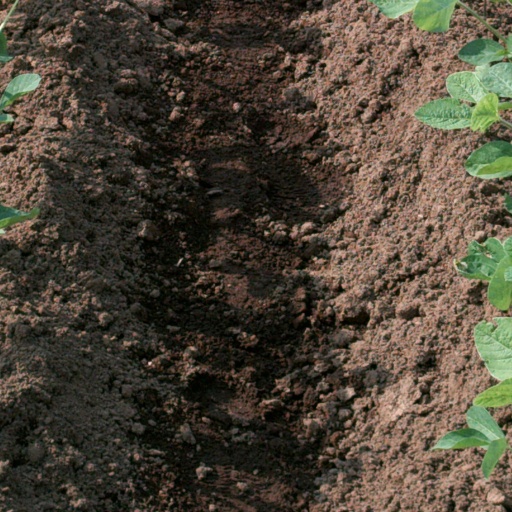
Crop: soybean